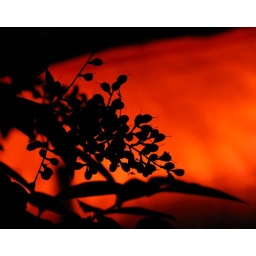
There's a party going on next door under orange canvas in the backyard......my jungle's cast in an eery orange light !